Nicola Adams

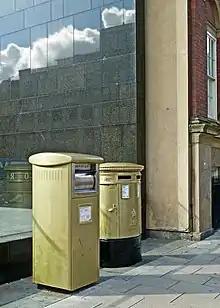
Postboxes on Cookridge Street in Leeds painted gold in honour of Adams' Olympic Gold medal win.

In 2012, she became the first female boxer to receive an award from the Boxing Writers' Club of Great Britain. Specifically, she was awarded the Joe Bromley Award for outstanding services to boxing. She was also the first woman ever to be invited to the club's awards ceremony.